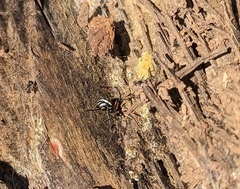
Species: Lactrodectus_hesperus